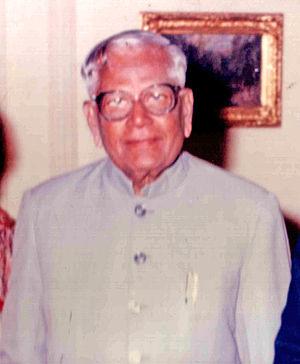
Cet article dresse une liste des chefs d'État de l'Inde, depuis l’indépendance de l'Inde en 1947 jusqu'à nos jours. Le chef de l'Etat indien actuel est Ram Nath Kovind, élu lors de l’élection présidentielle de 2017 après avoir été nommé par le Bharatiya Janata Party, parti dirigé par le Premier ministre Narendra Modi.
Le vice-président de l'Inde est le second personnage de l'État en Inde après le président. Il exerce les fonctions du président en cas de vacance et jusqu'à ce qu'un nouveau président soit élu ou en cas d'incapacité temporaire, jusqu'à la fin de l'incapacité. En outre, le vice-président est ex officio président de la Rajya Sabha, la chambre haute du Parlement indien.
Ramaswamy Venkataraman, est un homme d'État indien, vice-président du 31 août 1984 au 27 juillet 1987, puis président de l'Inde du 25 juillet 1987 au 25 juillet 1992.